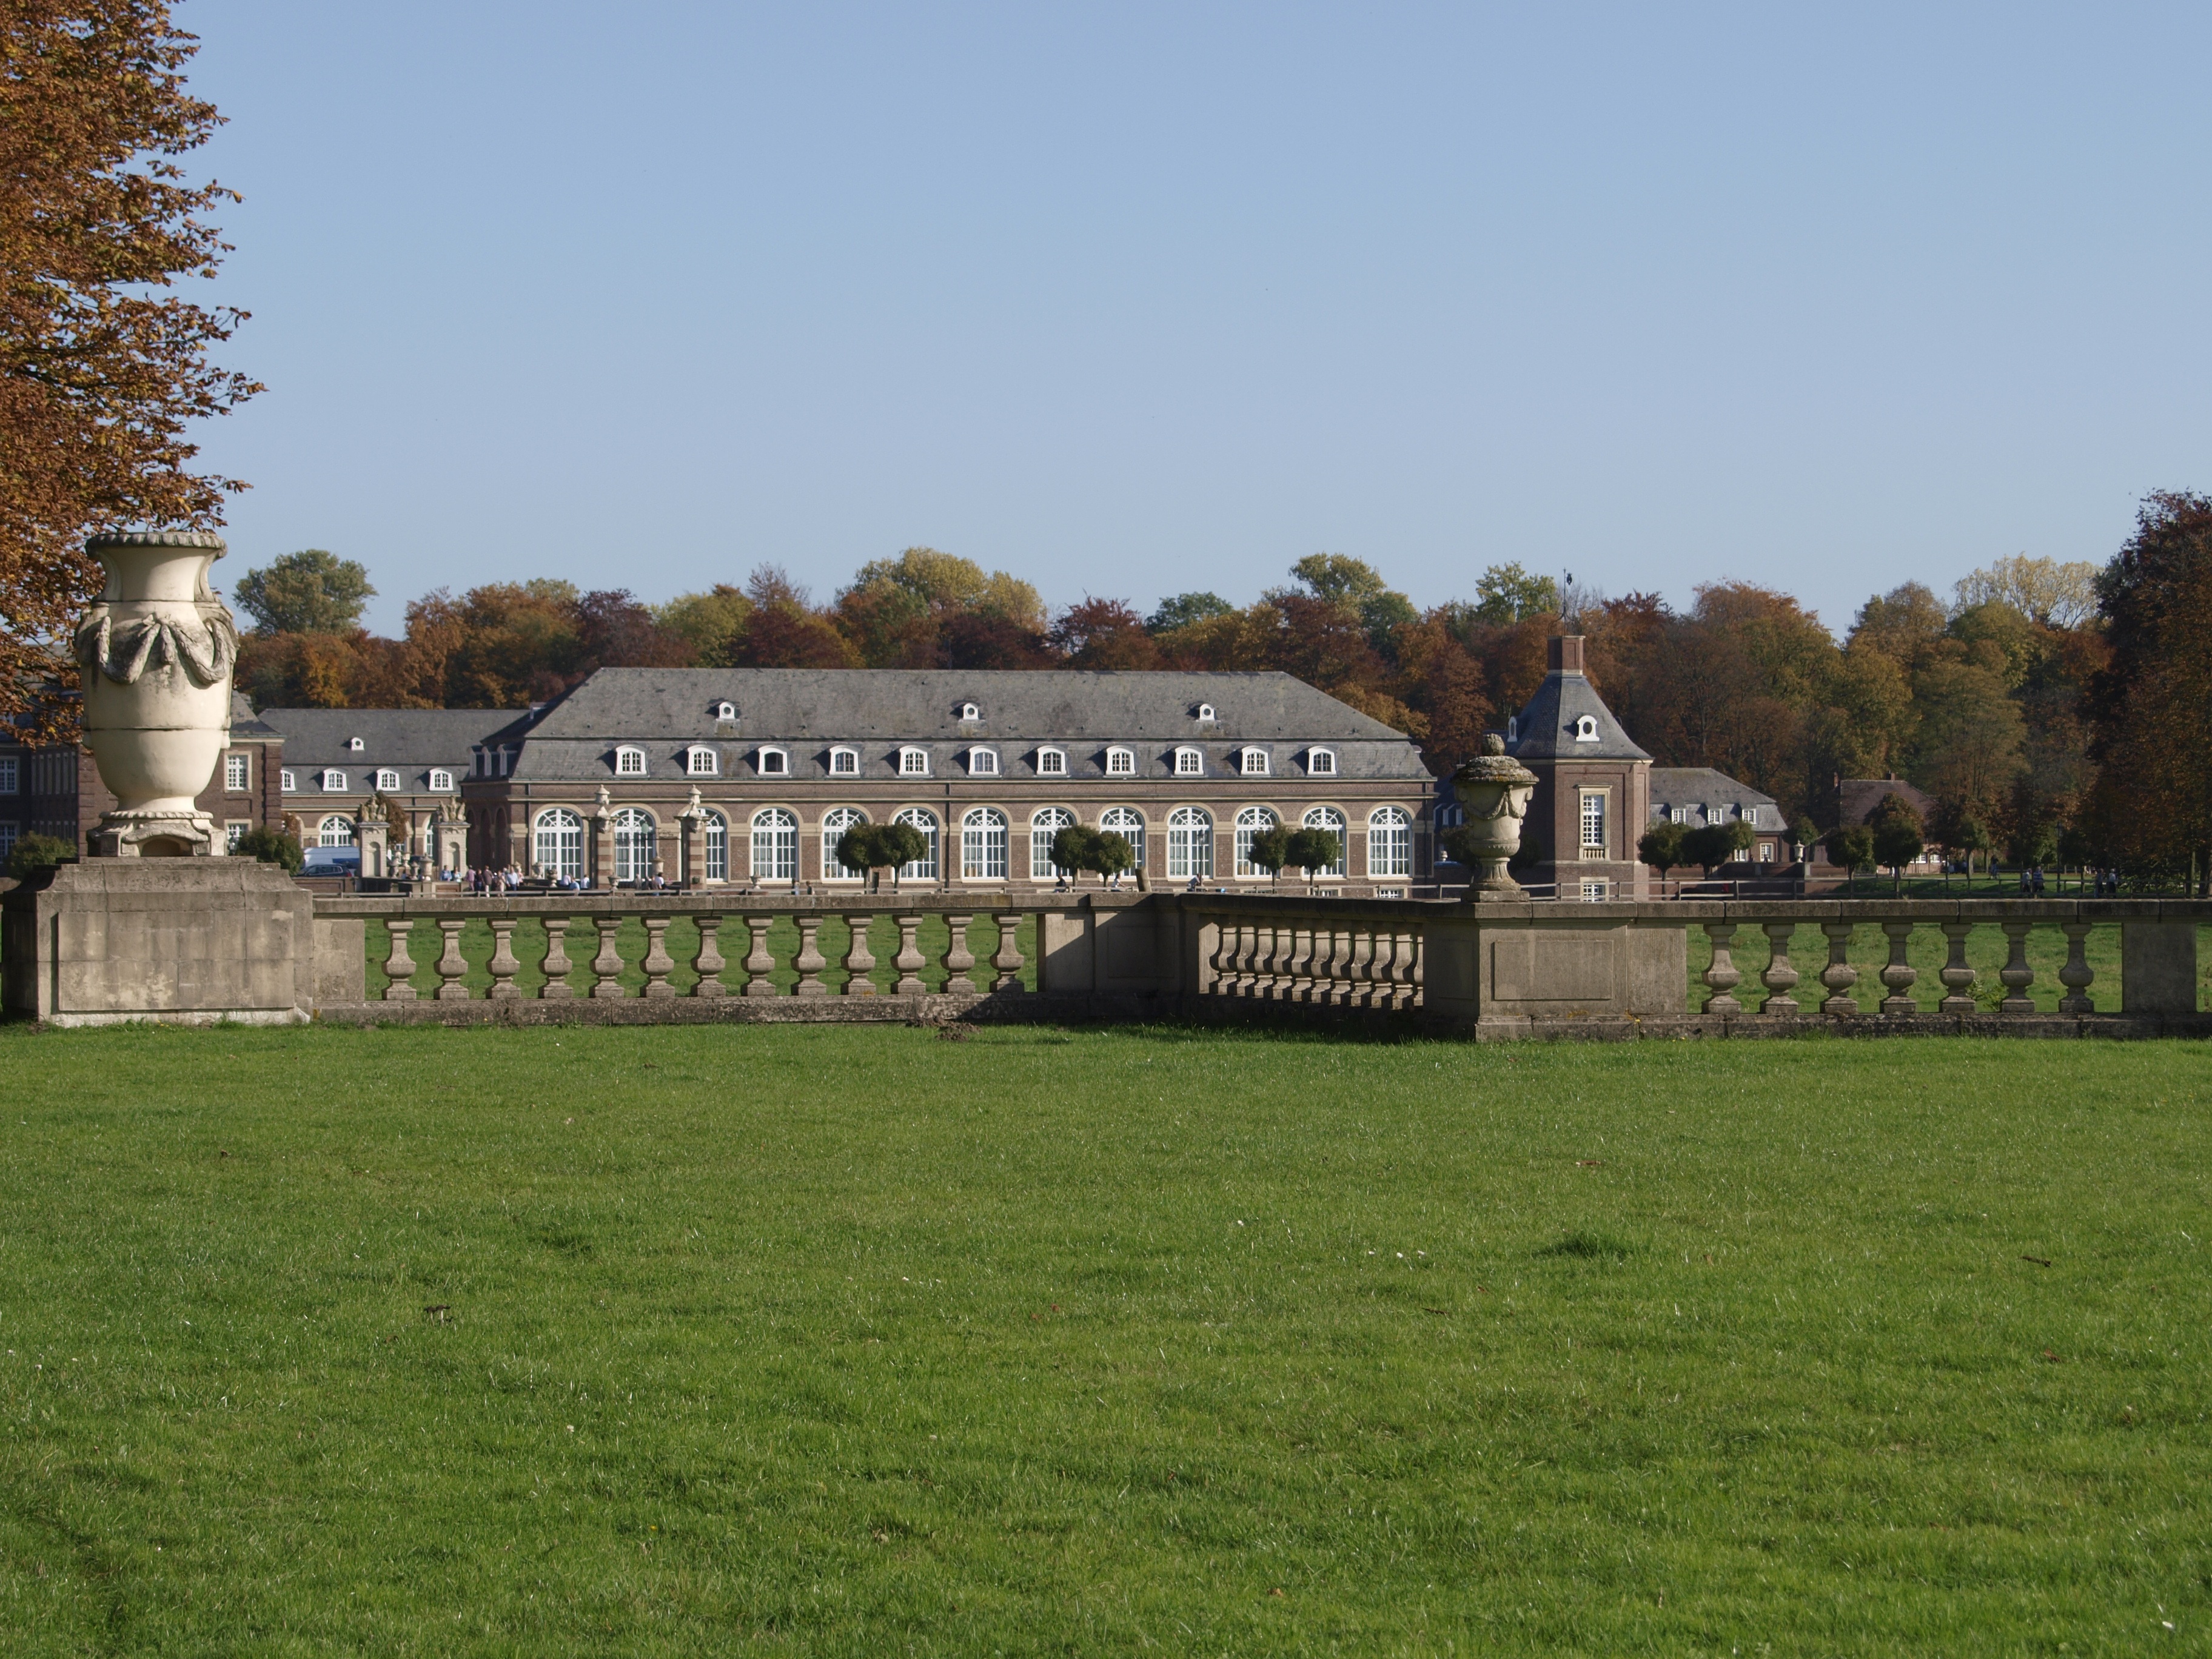
architecture, chateau, old, park, castle, garden, waterway, memorial, estate, rush, historically, baroque, m nsterland, moated castle, north churches